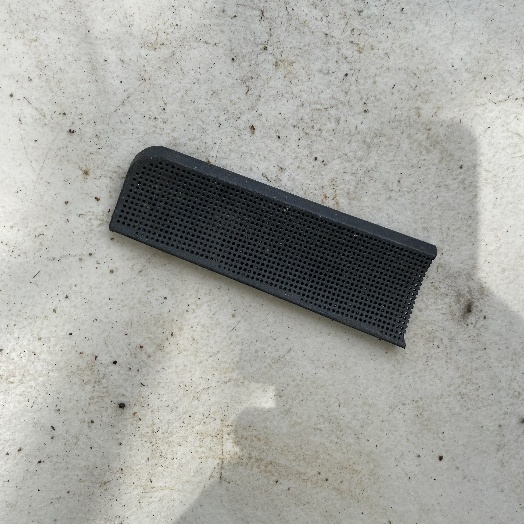
Label: Miscellaneous Trash